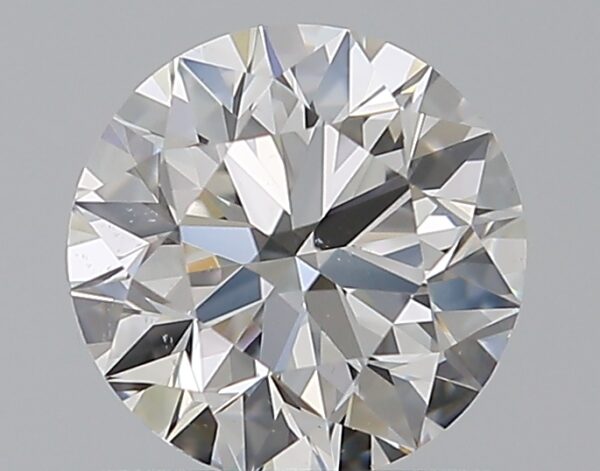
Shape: round
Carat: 0.75
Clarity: VS2
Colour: G
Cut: EX
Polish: EX
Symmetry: EX
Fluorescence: F
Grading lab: GIA
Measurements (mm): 5.75 x 5.78 x 3.63